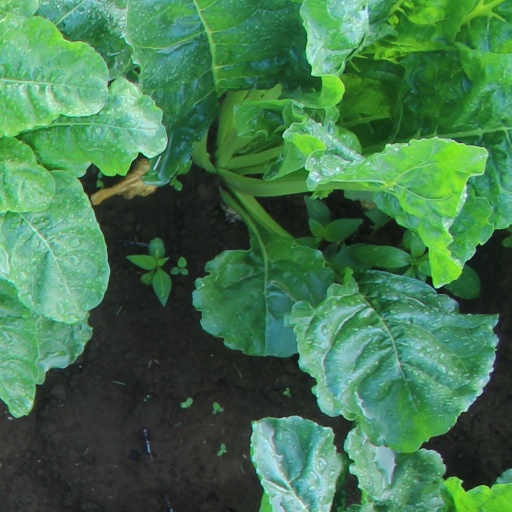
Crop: sugar beet